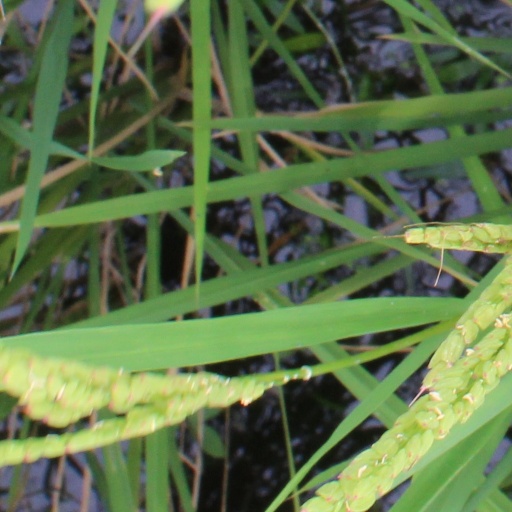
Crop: rice